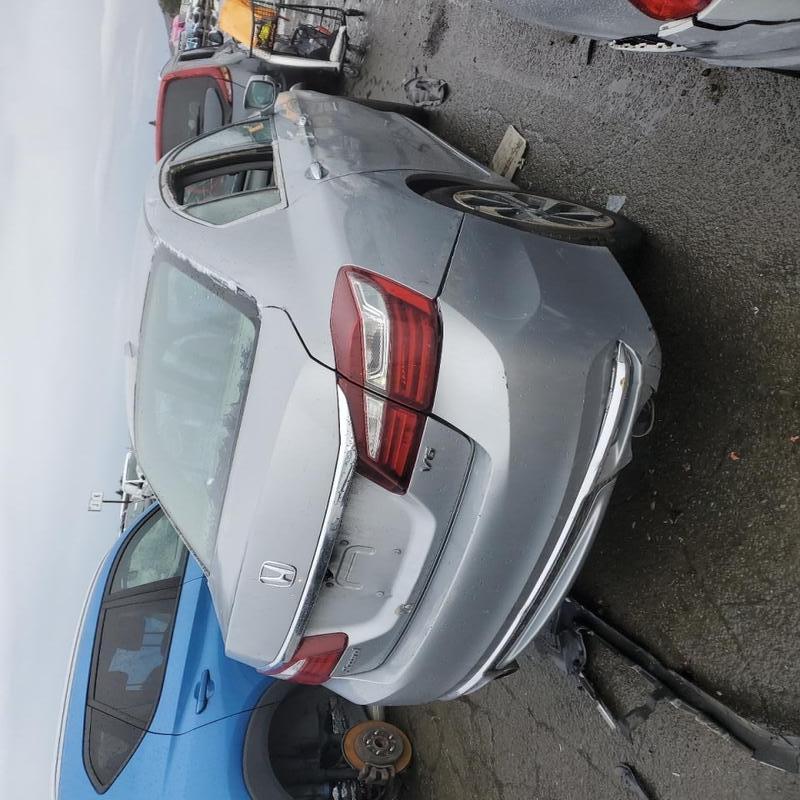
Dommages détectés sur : malle, plaque d'immatriculation arrière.
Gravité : majeur